Surang

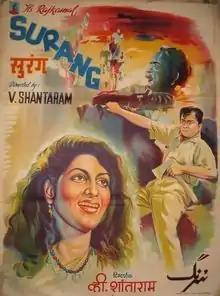
Film poster

Surang is a 1953 film directed by V. Shantaram for his Rajkamal Kalamandir banner. The story and dialogue were by Vinod Kumar with music by Shivram Krishna and lyrics by Shewan Rizwi. The actor Chandrashekhar came into prominence with his role of a miner in the film. The rest of cast included Shashikala, Sheila Ramani, Vinod Kumar, Ulhas and Vikas.